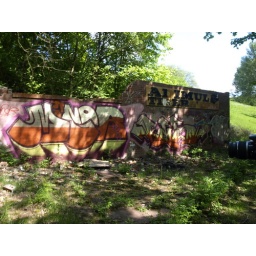
The old lion house in the abandoned glasgow zoo, lovely big lense poped in there by steve.